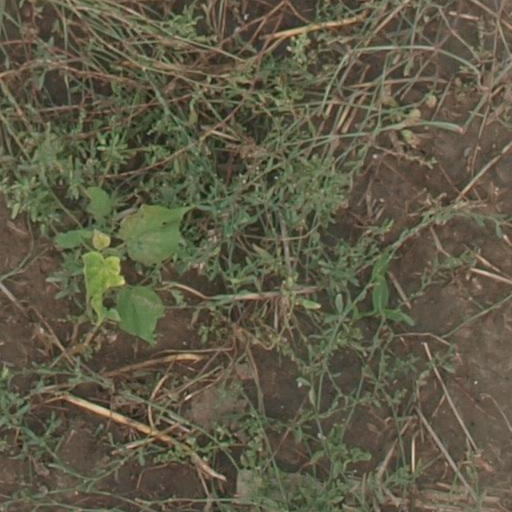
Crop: maize; corn